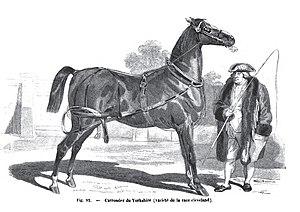
Le Carrossier du Yorkshire est une race de chevaux carrossiers créée dans le Yorkshire, en Angleterre, par croisement avec des Pur-sangs et des Cleveland Bay. Il finit par être intégré à ce dernier en raison du manque d'effectifs et à la suite de la fermeture de la société responsable de la race.